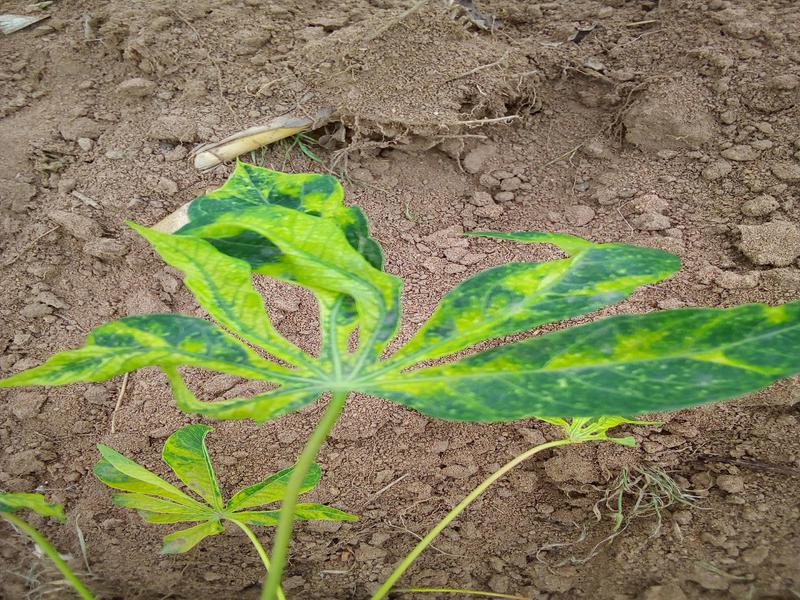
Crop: cassava
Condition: mosaic_disease